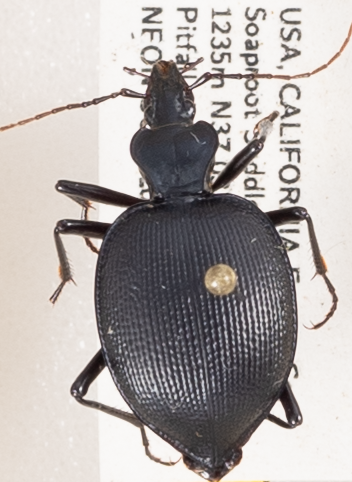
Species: Scaphinotus oreophilus
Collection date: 2019-04-24
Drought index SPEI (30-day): -0.27
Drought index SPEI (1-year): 0.17
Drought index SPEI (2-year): -0.32